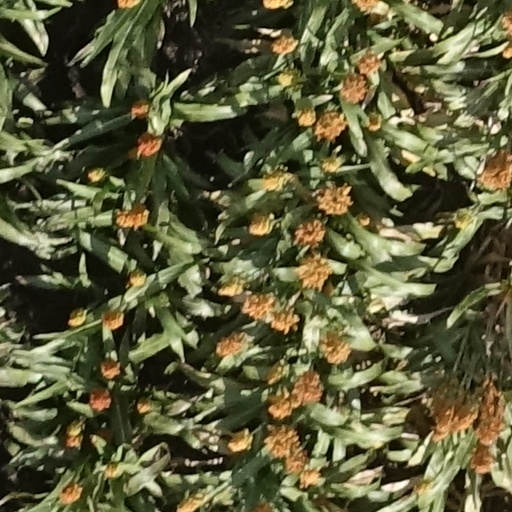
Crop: sorghum